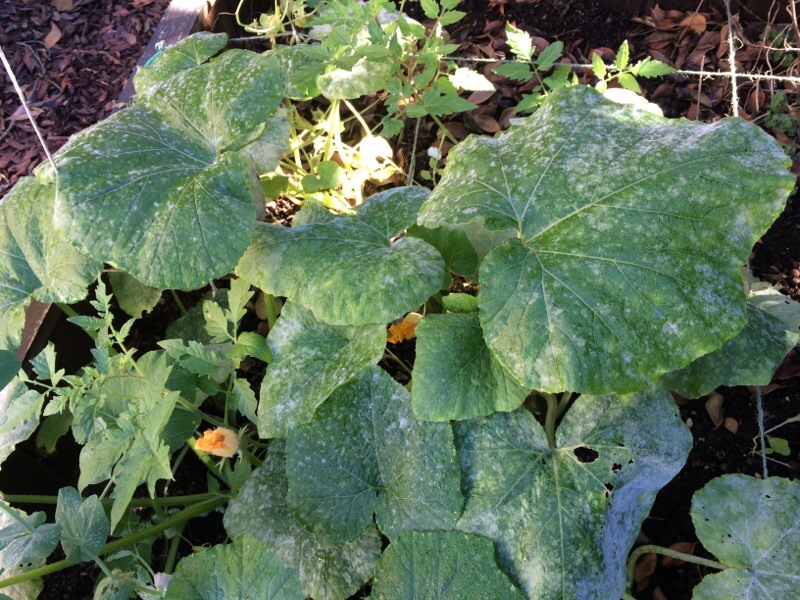
Label: Squash Powdery mildew leaf
Plant: Squash
Condition: powdery mildew